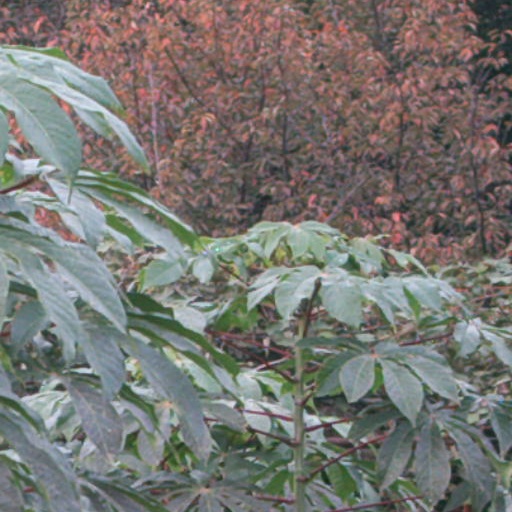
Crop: cassava